David Hendrik Chassé

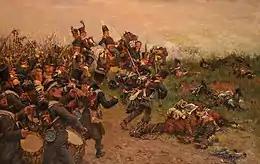

Chassé now entered the service of the Batavian Republic on 8 July 1795, with the rank of lieutenant-colonel as commander of the 2nd battalion "Jagers". As such he took part in the Rhine campaign of 1796, under Daendels to support Kléber. He usually performed garrison duties, but was with his "Jagers" in 1799 part of the Franco-Batavian army that countered the Anglo-Russian invasion of Holland. In 1800 he commanded battalions that took part in the French campaigns in northern Germany. He was mentioned in dispatches at the siege of Würzburg.He was promoted to colonel in 1803 and to major-general in 1806 under the Kingdom of Holland.